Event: Nepal Earthquake
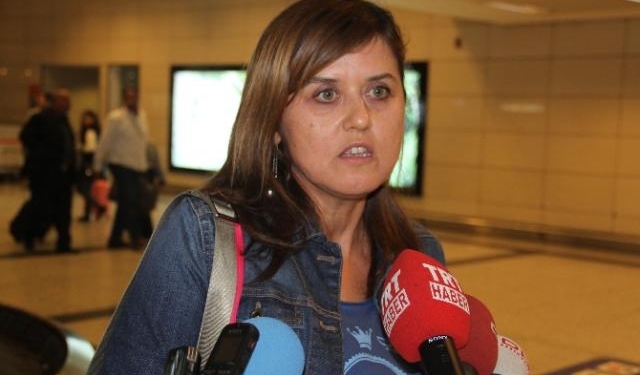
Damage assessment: no_damage